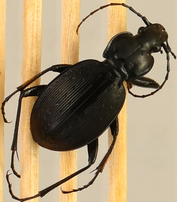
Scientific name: Carabus goryi
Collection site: Mountain Lake Biological Station NEON (MLBS), plot MLBS_008